Jay Silverheels

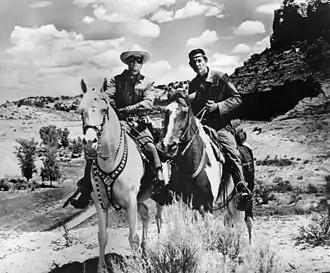
Clayton Moore as the Lone Ranger and Jay Silverheels as Tonto: Moore is riding Silver, while Silverheels is riding Scout.

Jay Silverheels achieved his greatest fame as Tonto on "The Lone Ranger" TV series (1949–1957). Silverheels appeared in the film sequels: "The Lone Ranger" (1956) and "The Lone Ranger and the Lost City of Gold" (1958).